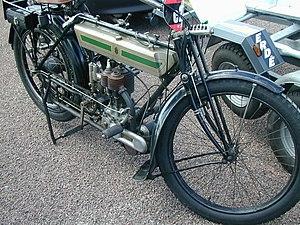
Triumph est un constructeur de motos fondé en Angleterre par l'Allemand Siegfried Bettman en 1885 sous le nom de S. Bettmann & Co. La marque déposée de Triumph fut adoptée l'année suivante, et l'Allemand Moritz Schulte rejoignit la compagnie en 1887. Triumph commença la production de ses propres cycles deux ans plus tard, à Coventry.